Döhlen (Seelitz)

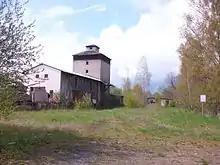
Former railway station

A schoolhouse was built in 1817. It was used until 1897 when a larger one was opened, and turned into a tailor's workshop. The primary school in the new schoolhouse closed in the early 1970s, and the building was transformed into a kindergarten in 1981. Since 2008, the latter has been administered by a foundation of the Evangelical-Lutheran Church of Saxony.